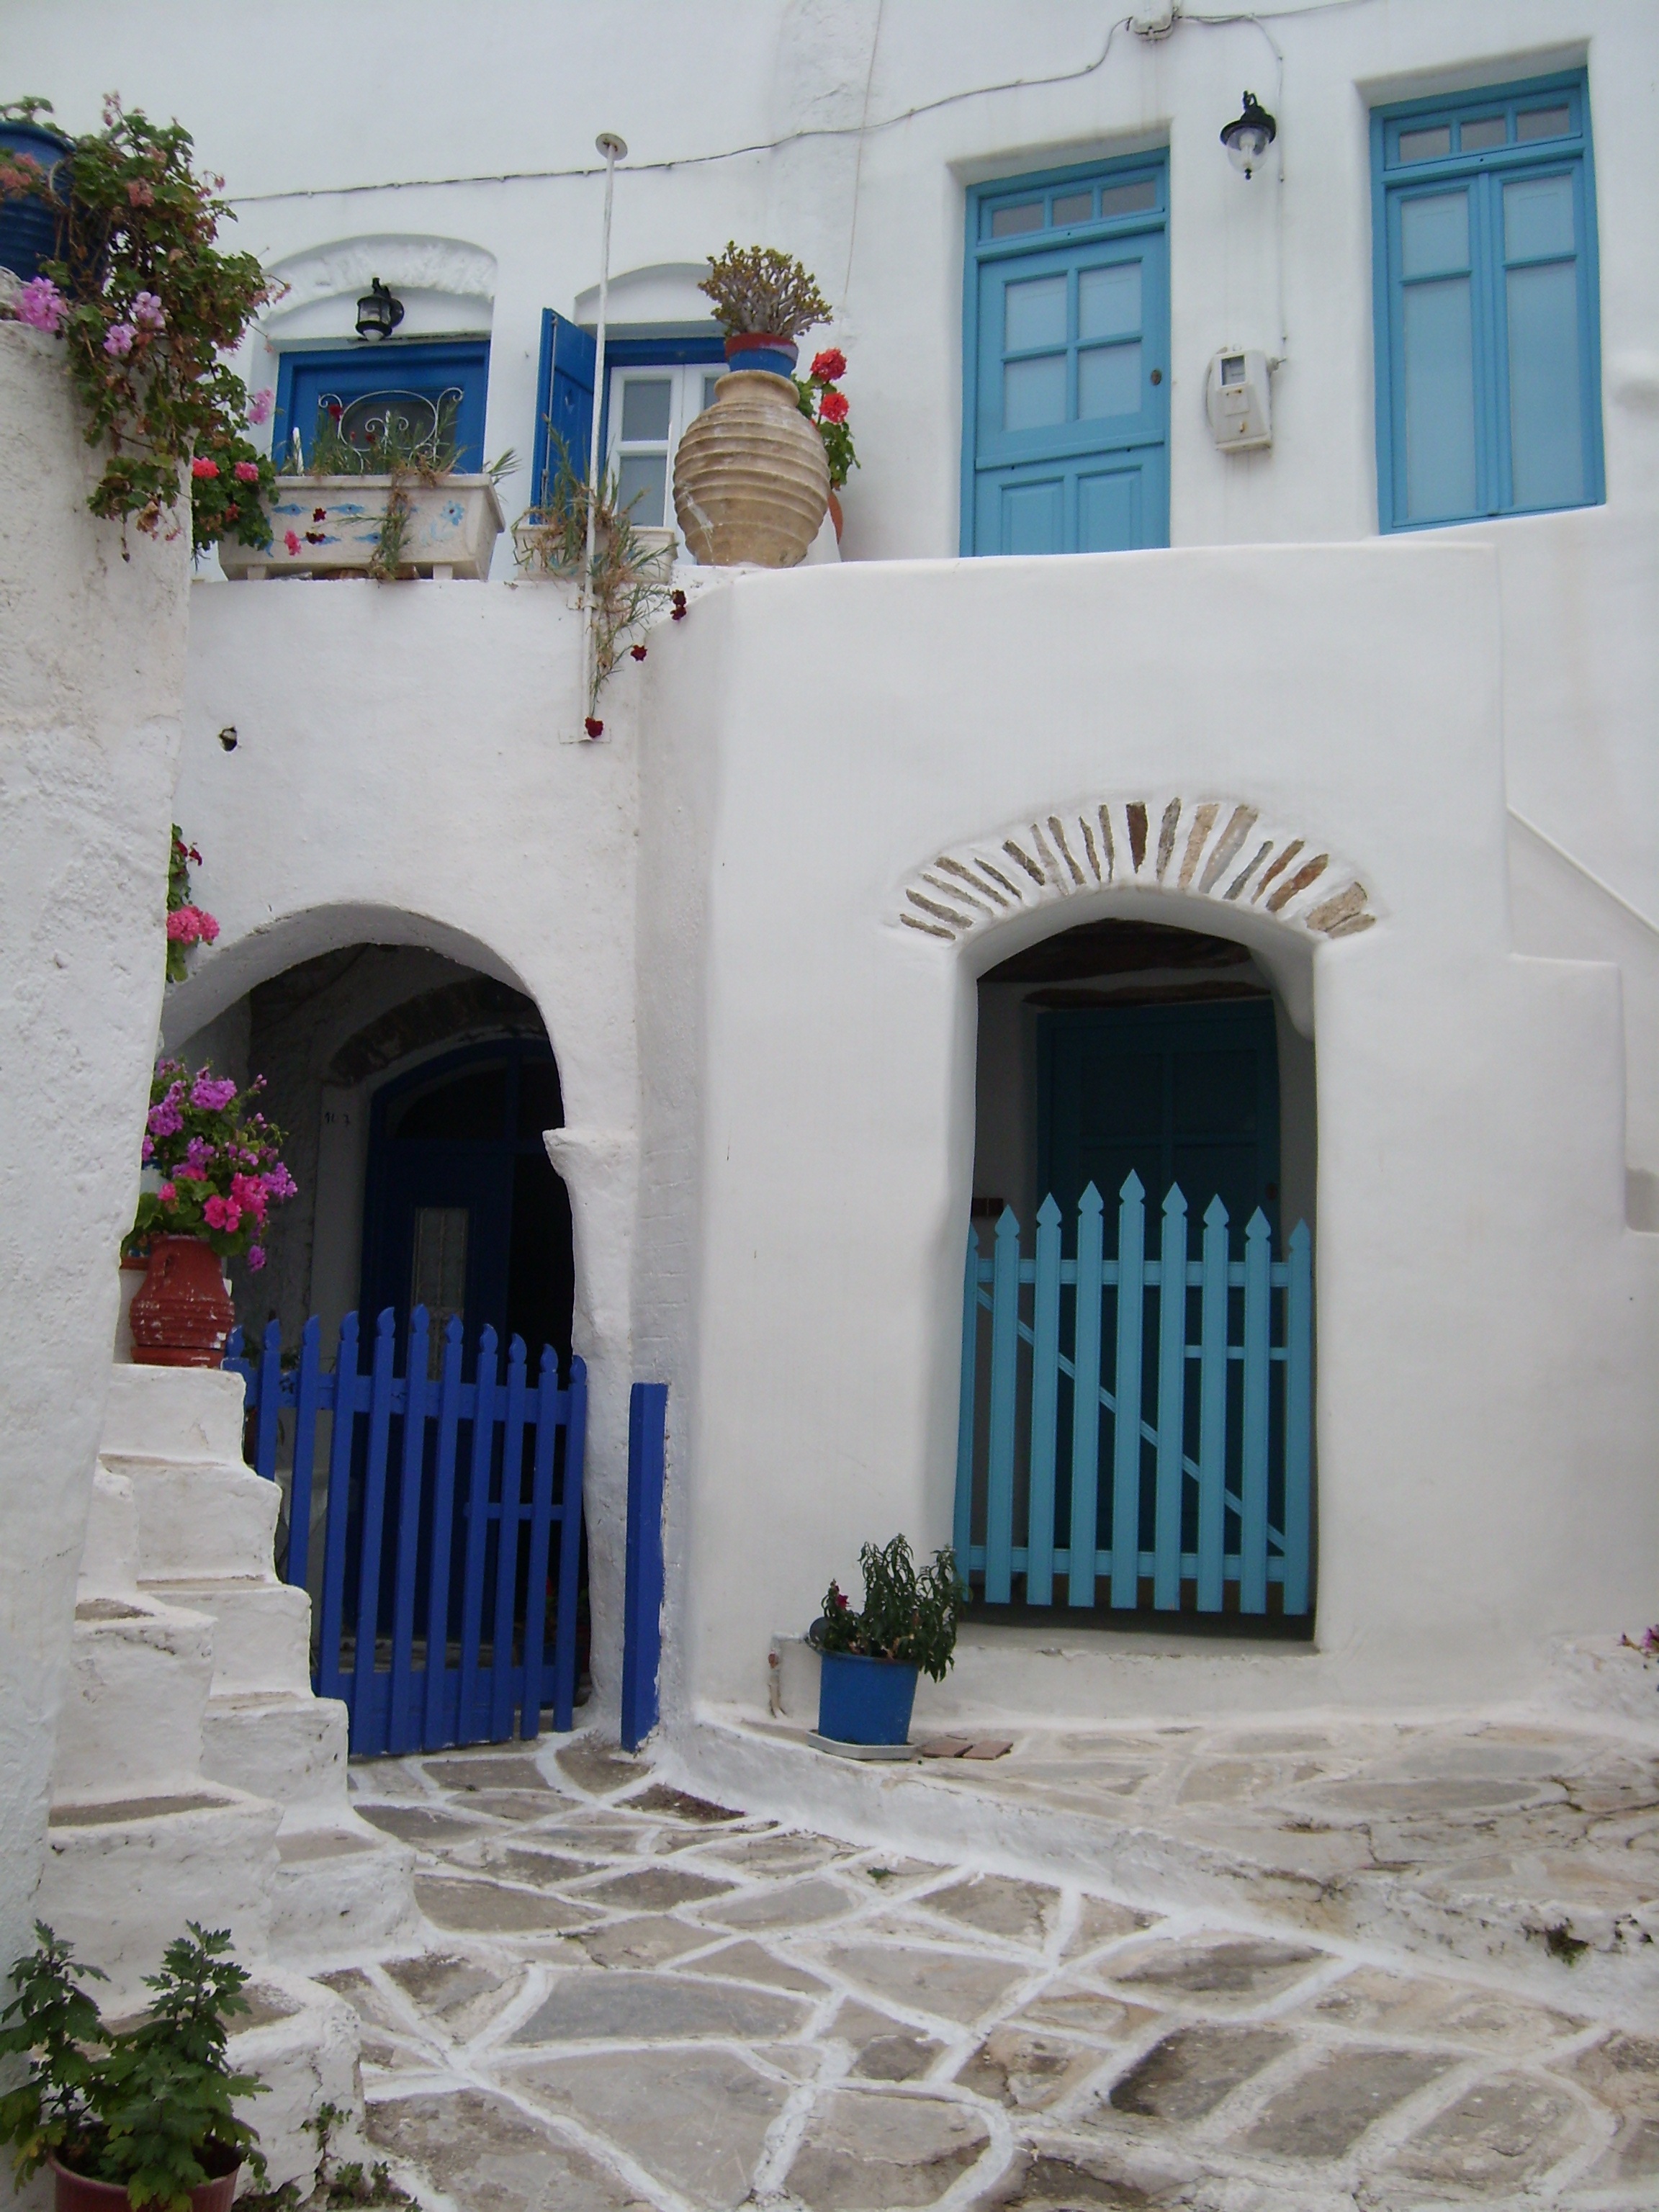
white, house, window, home, wall, travel, color, holiday, island, facade, blue, tourism, lane, interior design, picturesque, greece, cyclades